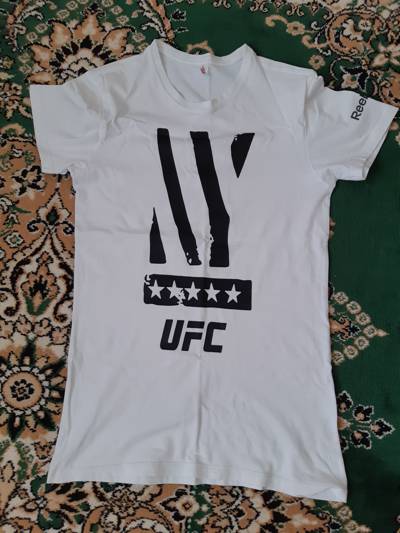
Waste category: clothes